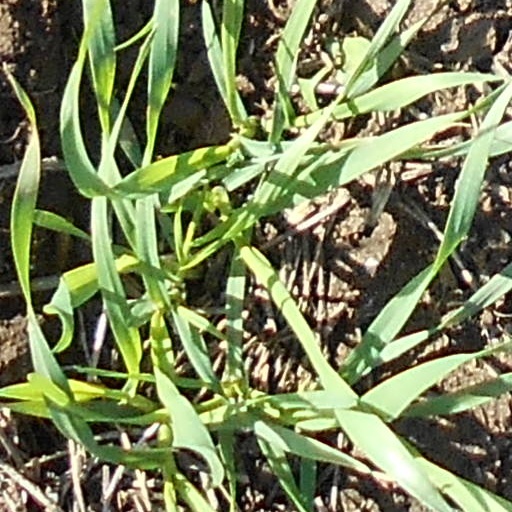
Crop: wheat